Gorée

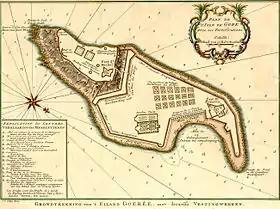
Schley, Jacobus van der, 1715–1779. Island of Gorée and its fortifications

In February 1794 during the French Revolution, France abolished slavery, and the slave trade from Senegal was said to have stopped. A French engraving of about 1797 (pictured) shows it still going on, but this may be an anachronism. In April 1801, Gorée was captured by the British again.